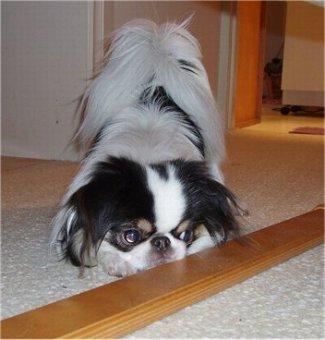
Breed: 249-n000106-Japanese_spaniel